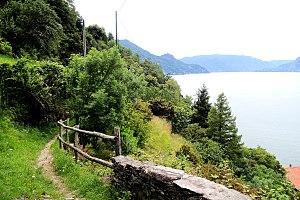
Le lac de Côme est un lac italien des Préalpes lombardes situé à cheval sur les provinces de Côme et de Lecco, à environ 45 km au nord de Milan. Avec une profondeur maximale de 418 m, un pourtour de 170 km et une superficie de 145 km², c'est l'un des plus importants lacs italiens.